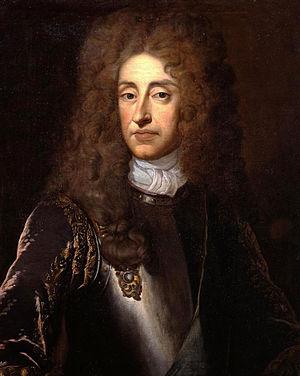
Marie Béatrice Éléonore Anne Marguerite Isabelle d'Este, princesse de Modène, née le 5 octobre 1658 à Modène et morte le 7 mai 1718 à Saint Germain en Laye, est une reine consort d'Angleterre, d'Écosse et d'Irlande en tant que seconde épouse de Jacques II d'Angleterre.
L'abbaye Saint-Edmond de Douai est une abbaye bénédictine appartenant à la congrégation bénédictine anglaise qui se trouve à Woolhampton près de Thatcham en Angleterre et qui fait partie du diocèse de Portsmouth.
Les rébellions jacobites sont une série de soulèvements, de rébellions et de guerres s'étant déroulées dans les îles Britanniques entre 1688 et 1746. Leur objectif commun était de ramener Jacques Stuart, VII d'Écosse et II d'Angleterre, et, plus tard, ses descendants de la maison Stuart, sur le trône dont ils ont été privés par le Parlement après la Glorieuse Révolution de 1688. Ces révoltes tirent leur nom du jacobitisme, lui-même issu de Jacobus, l'équivalent latin de Jacques.